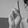
ASL letter: R